Bastille (Grenoble)

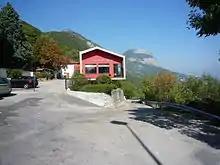
exit of glacis

Many tourists follow the underground passage leading from the entrance to the fort, giving access to the "Mandrin" Caves from which they can then exit at the opposite end of the glacis just by the second restaurant on the hill. This helps to give an idea of the extent of the defensive system of the fort.